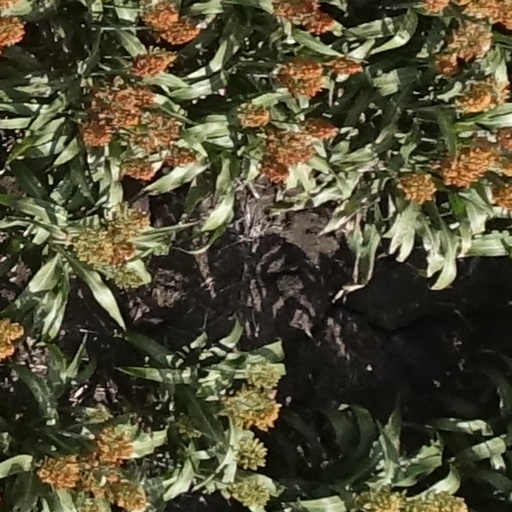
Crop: sorghum